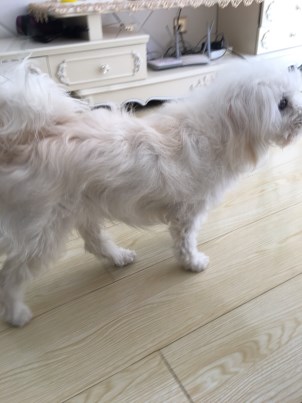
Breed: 3083-n000117-Bichon_Frise